Operating table

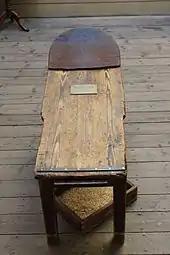
A 19th-century operating table.

An operating table, sometimes called operating room table, is the table on which the patient lies during a surgical operation. This surgical equipment is usually found inside the surgery room of a hospital. A specialized type of operating table, called a surgical fracture table (or trauma table), is designed to allow an orthopedic surgeon to perform common orthopedic procedures such as hip fractures, pelvic fractures, tibial fractures, fibula fractures, and anterior approach total hip arthroplasty.